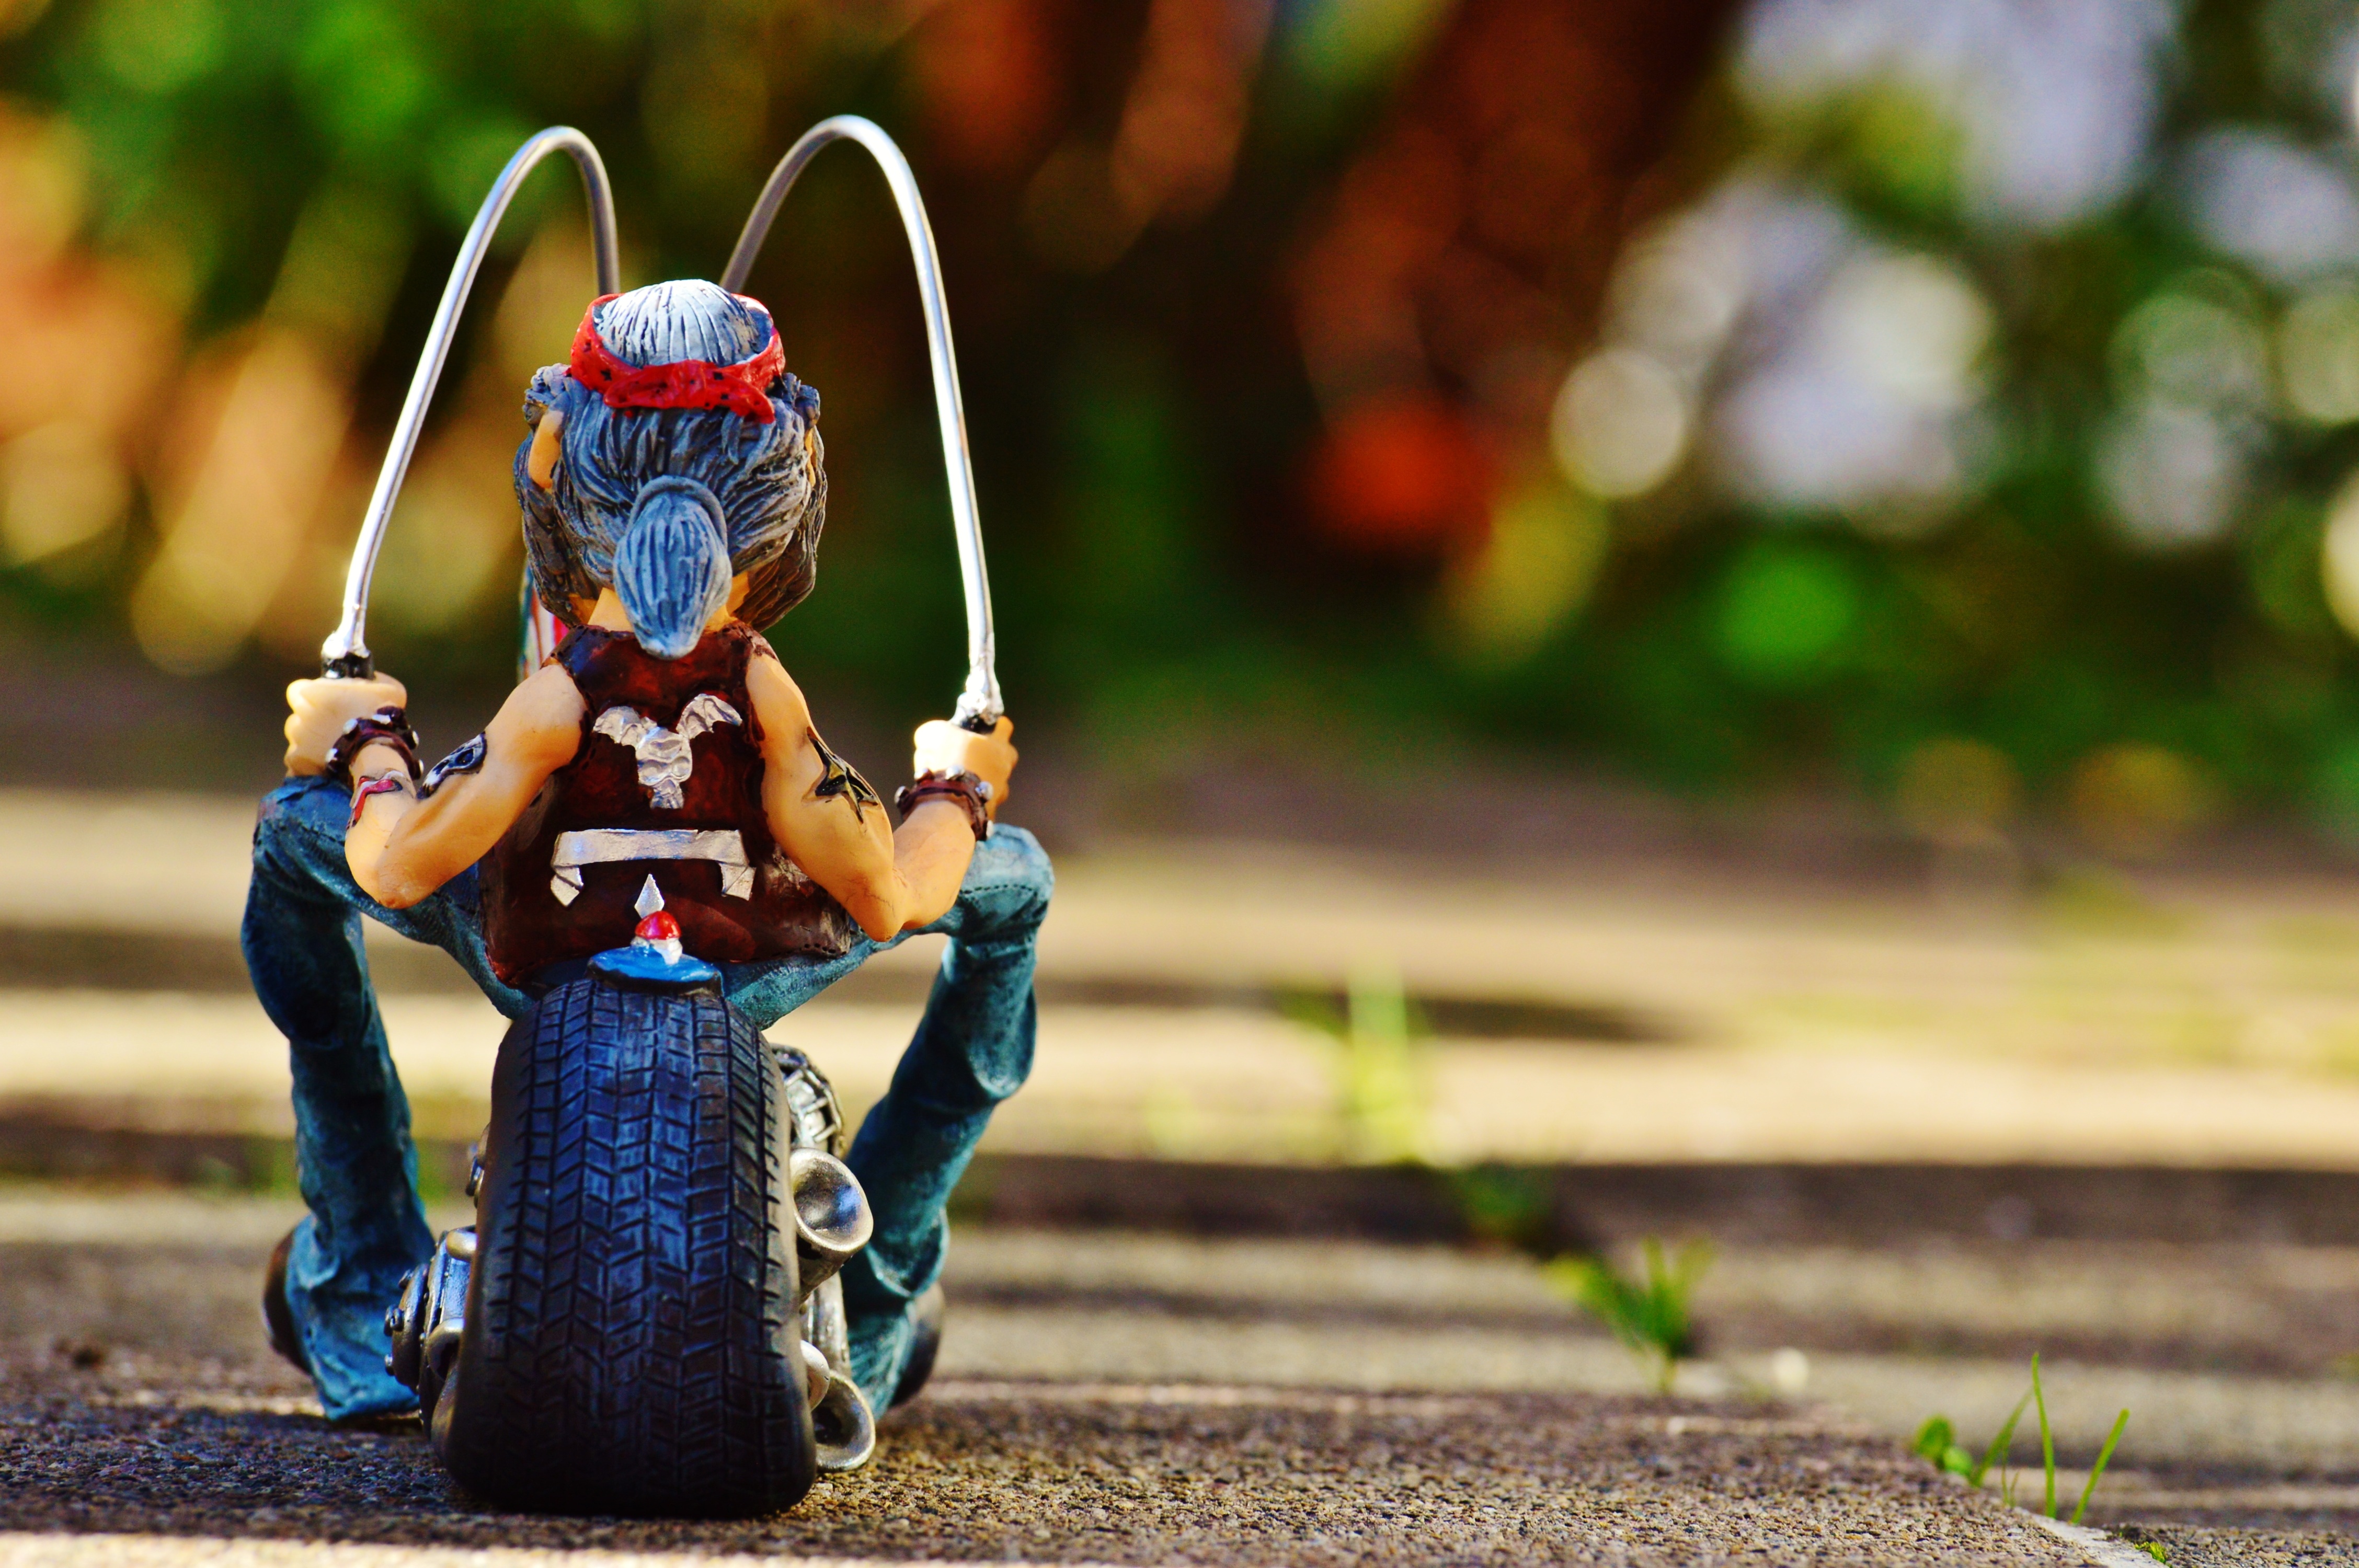
man, bike, jeans, vehicle, motorcycle, freedom, toy, sit, headband, fun, figure, cool, funny, casual, biker, farewell, two wheeled vehicle, joy of life, tattooed